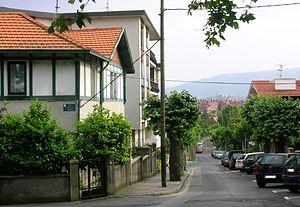
Getxo est une commune de Biscaye, dans la communauté autonome du Pays basque, en Espagne.